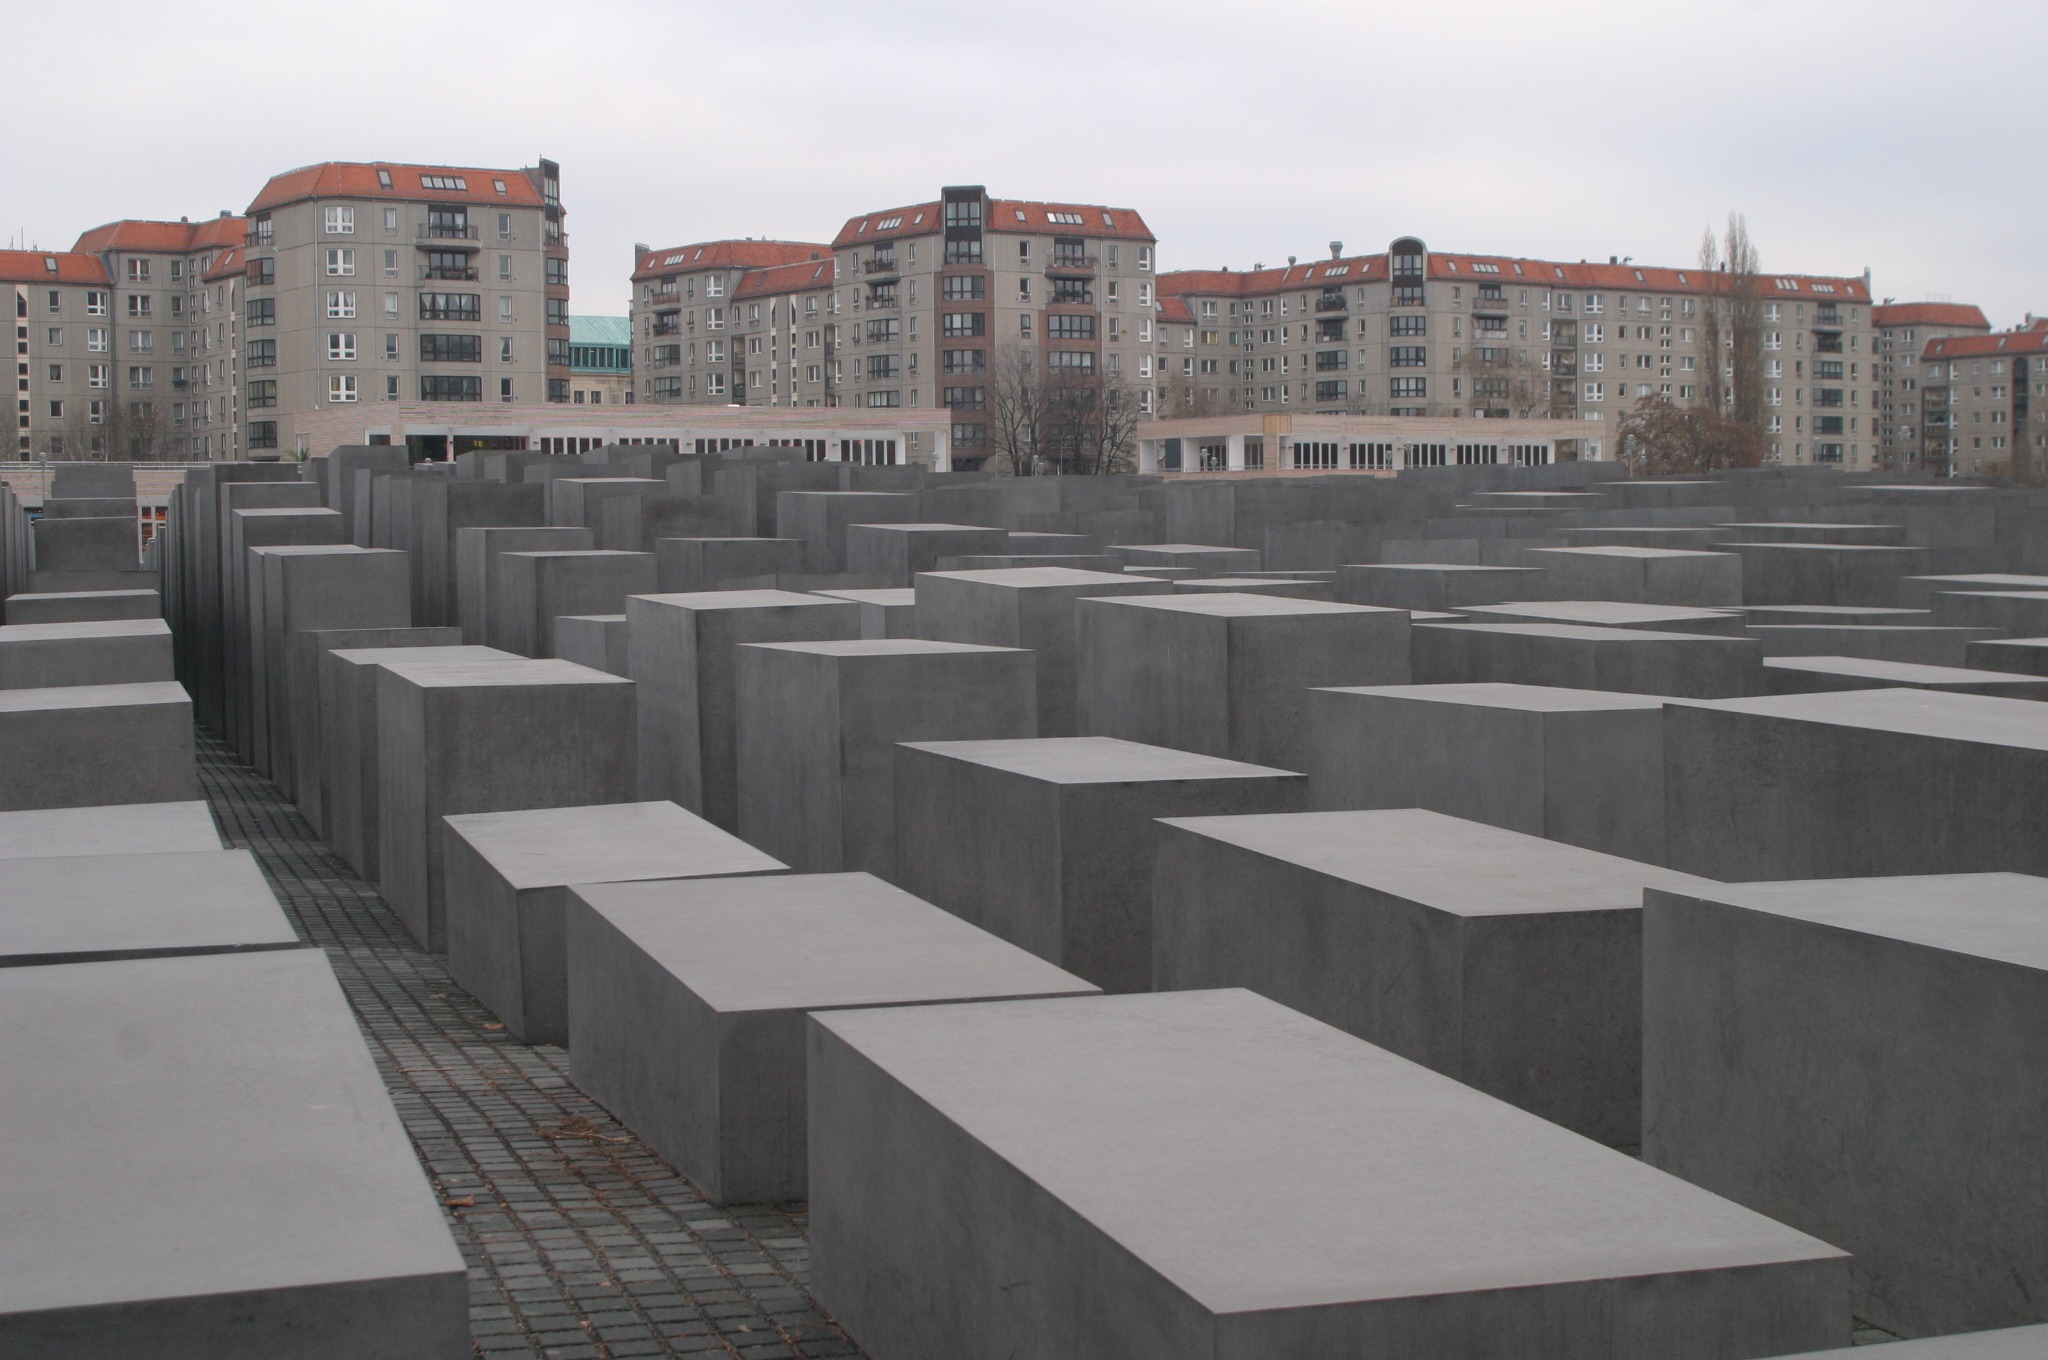
architecture, structure, city, monument, downtown, plaza, facade, places of interest, memorial, berlin, holocaust, town square, jewish heritage, urban area